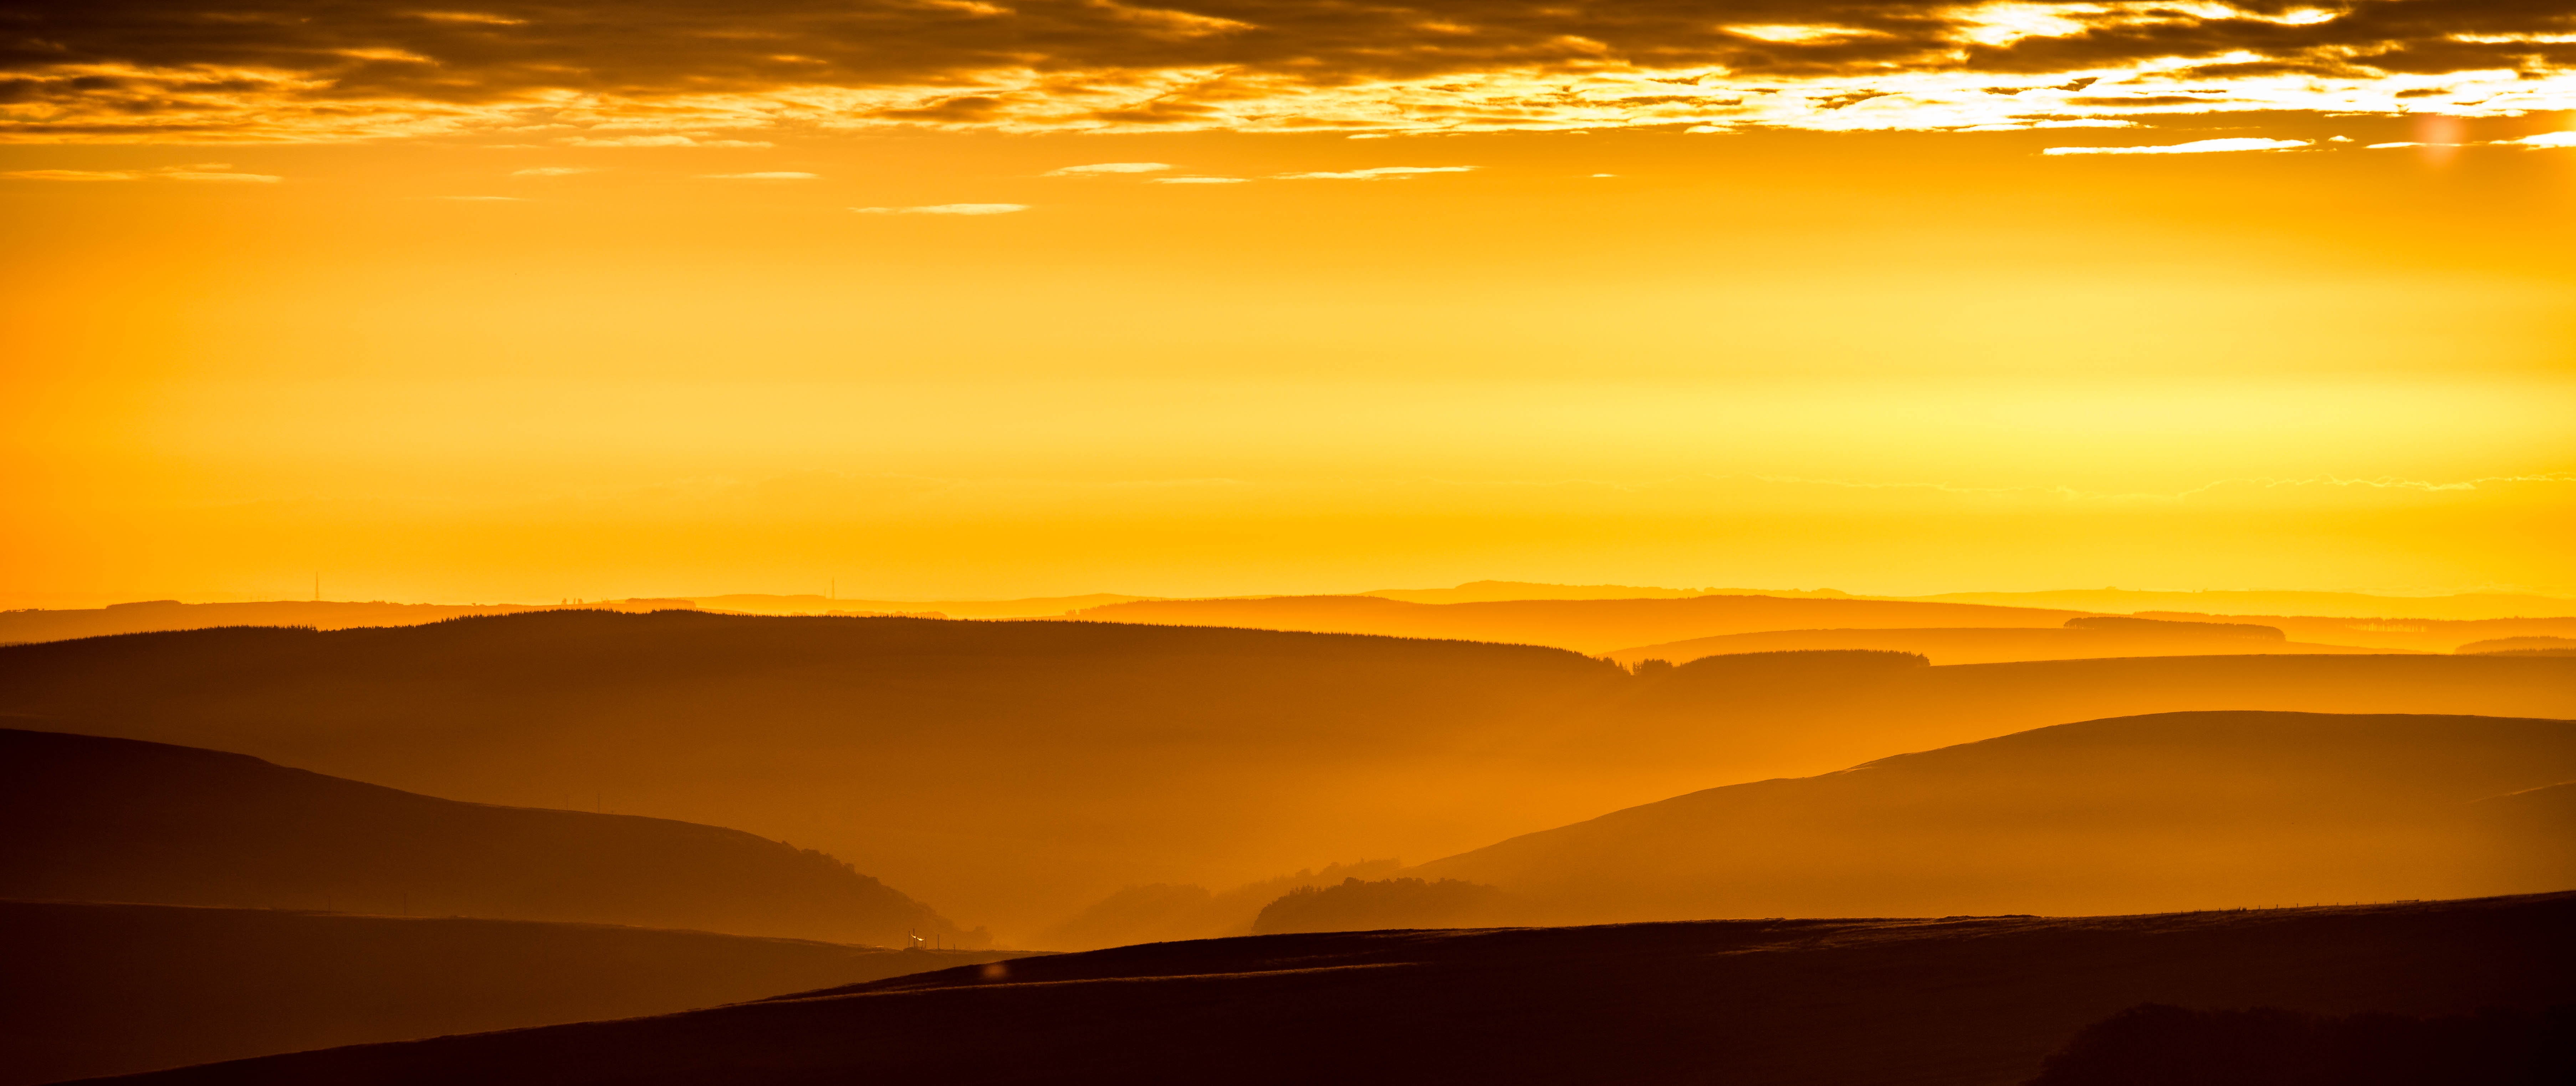
landscape, nature, horizon, sun, sunrise, sunset, meadow, prairie, sunlight, morning, desert, dawn, atmosphere, summer, dusk, rural, yellow, season, plain, cloudscape, outdoors, hills, grassland, sahara, afterglow, natural environment, aeolian landform, red sky at morning